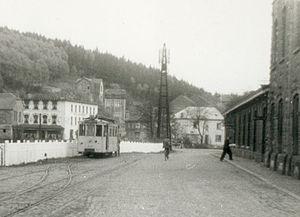
Autorail en gare de Poix
Poix-Saint-Hubert est un hameau du village d’Hatrival, dans l’Ardenne belge, sis au confluent de la Lomme et du ruisseau de la Poix. Situé à 6,4 kilomètres à l’ouest de la ville de Saint-Hubert, sur la route de Libin, il fait administrativement partie de Saint-Hubert, dans la province du Luxembourg.